Azer Mirzoev

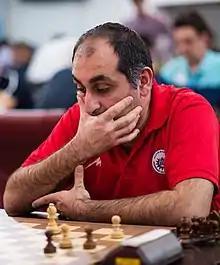

Azer Mirzoev, (born 20 March 1978) is an Azerbaijani chess Grandmaster.